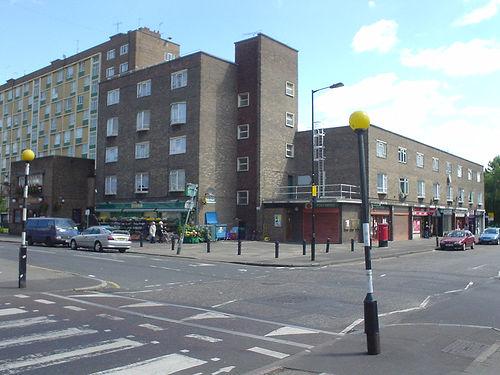
Weather: sun or clear